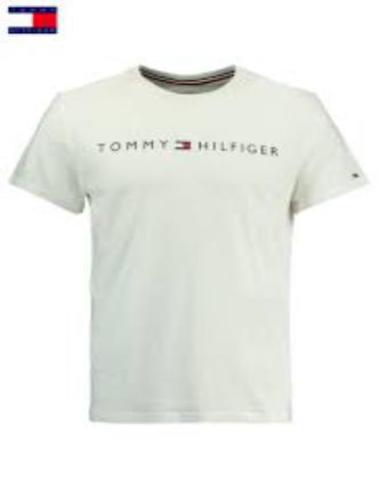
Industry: Clothes